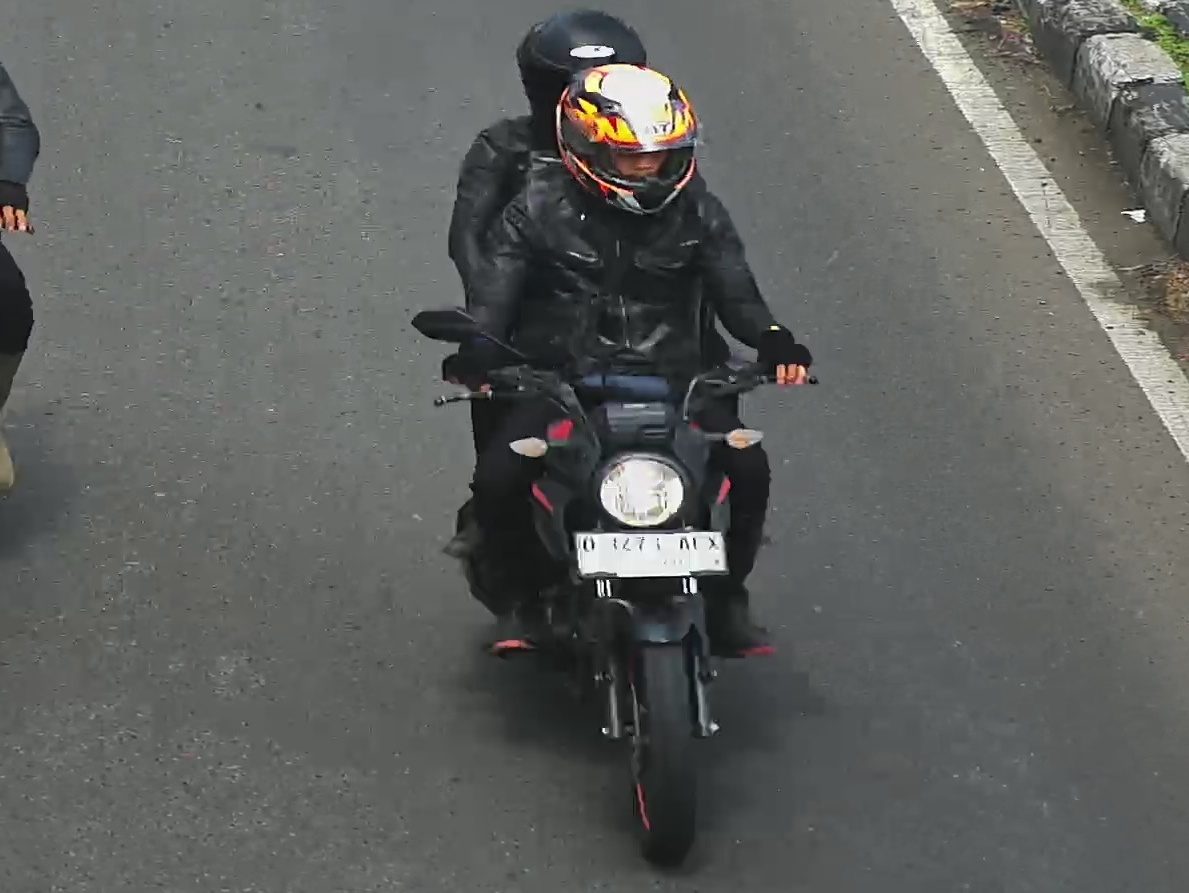
person-with-helmet: 2
person-without-helmet: 0